The Howe Cup

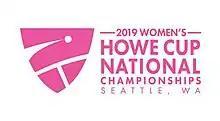
HC 2019 Poster

The Howe Cup is an all-female American Squash team championship run since 1955 for all ages and abilities.